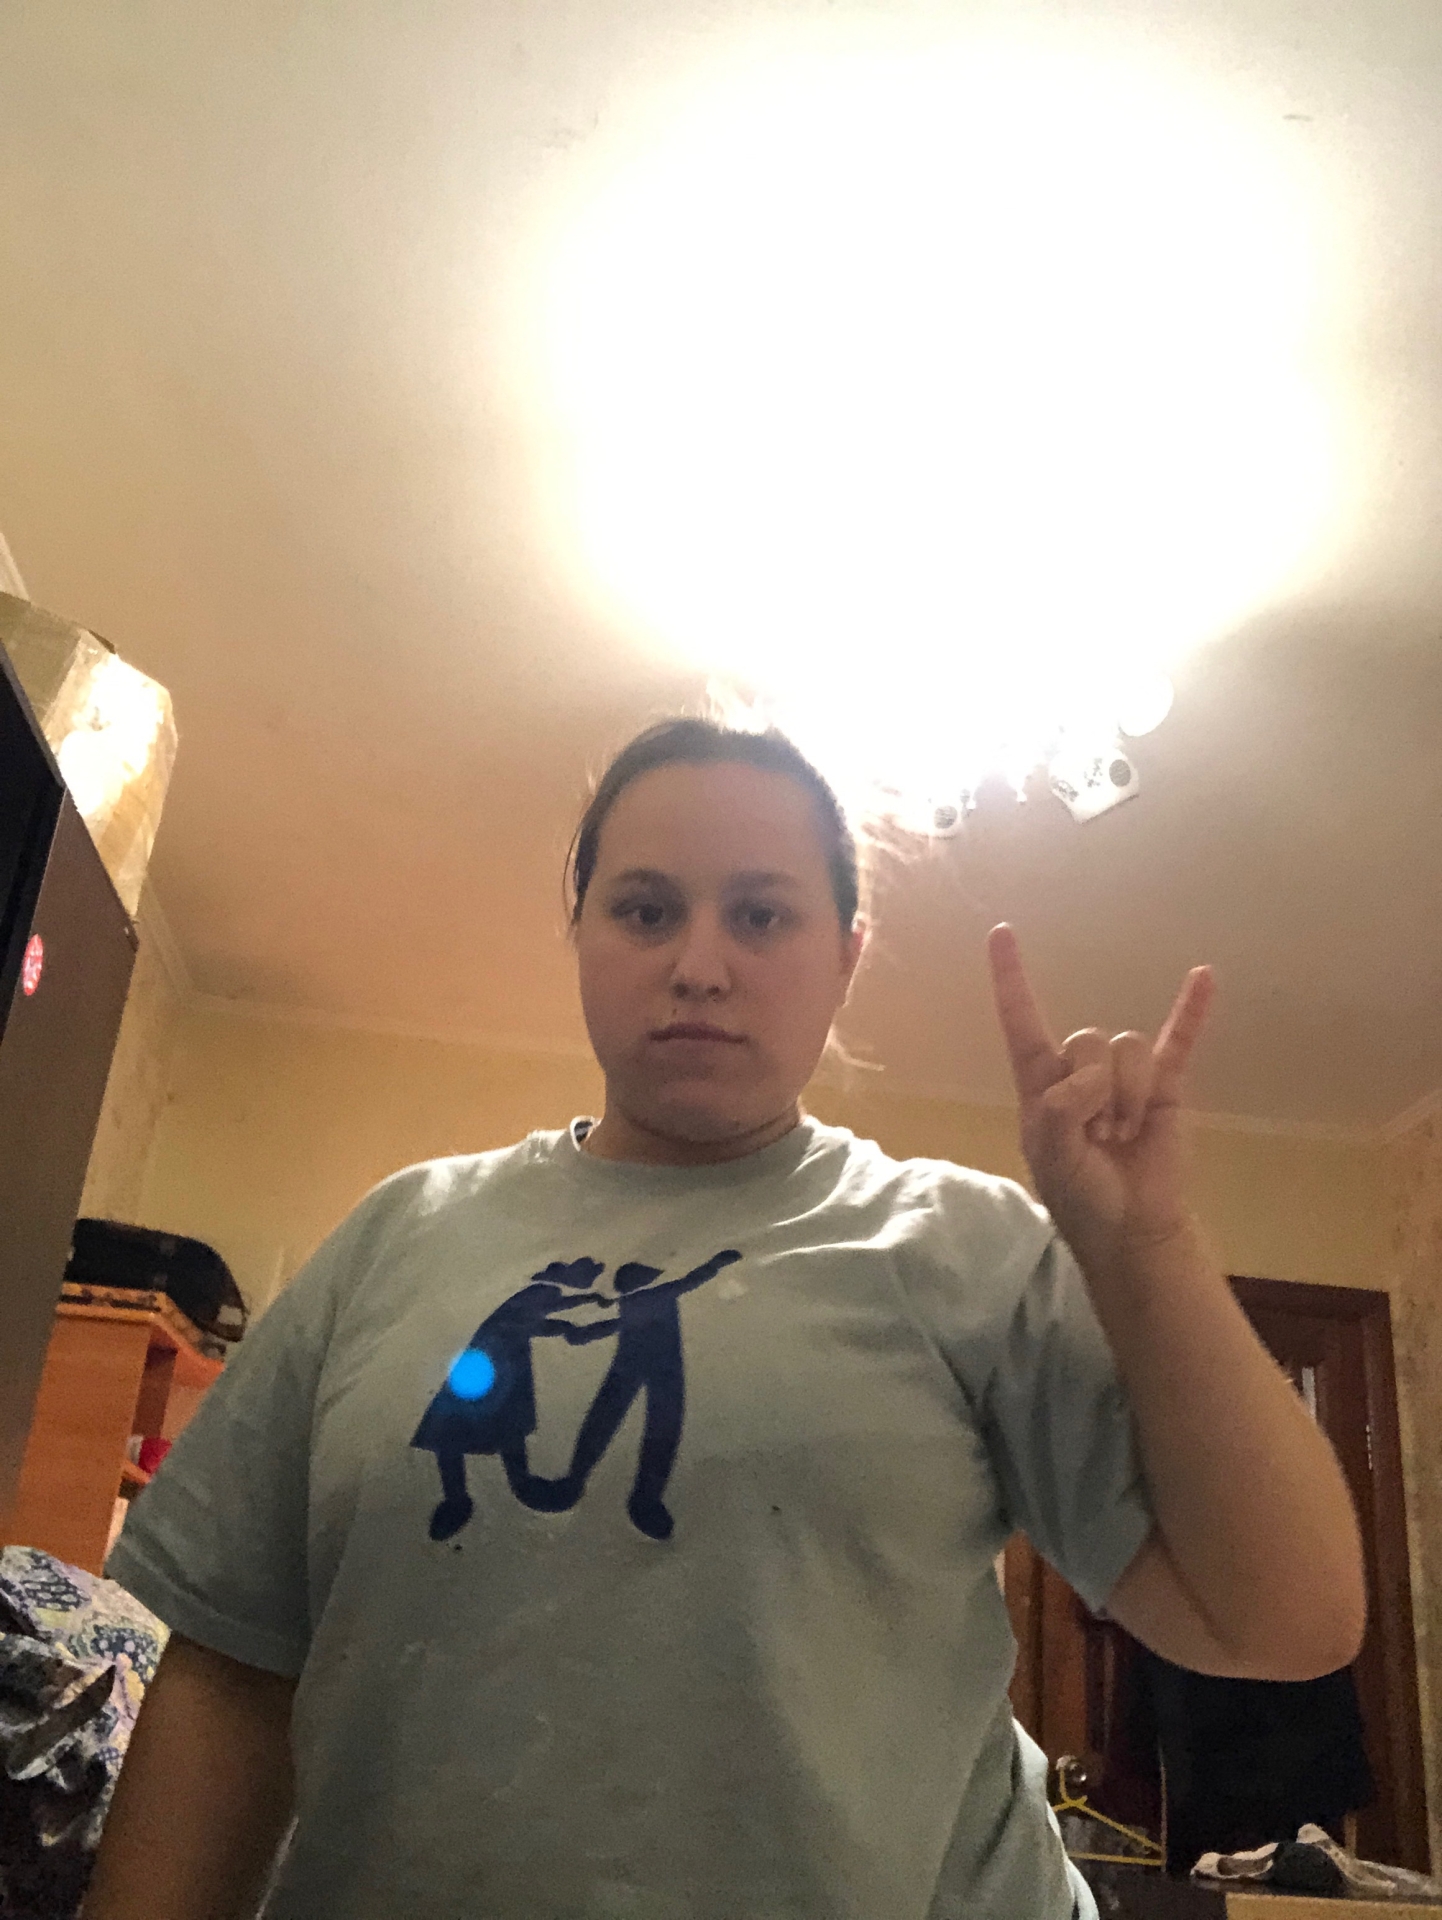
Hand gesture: rock